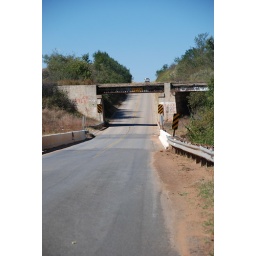
Route 66 under a railroad bridge